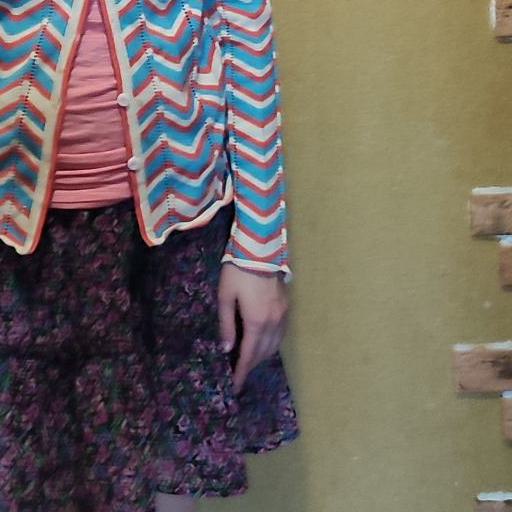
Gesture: no_gesture